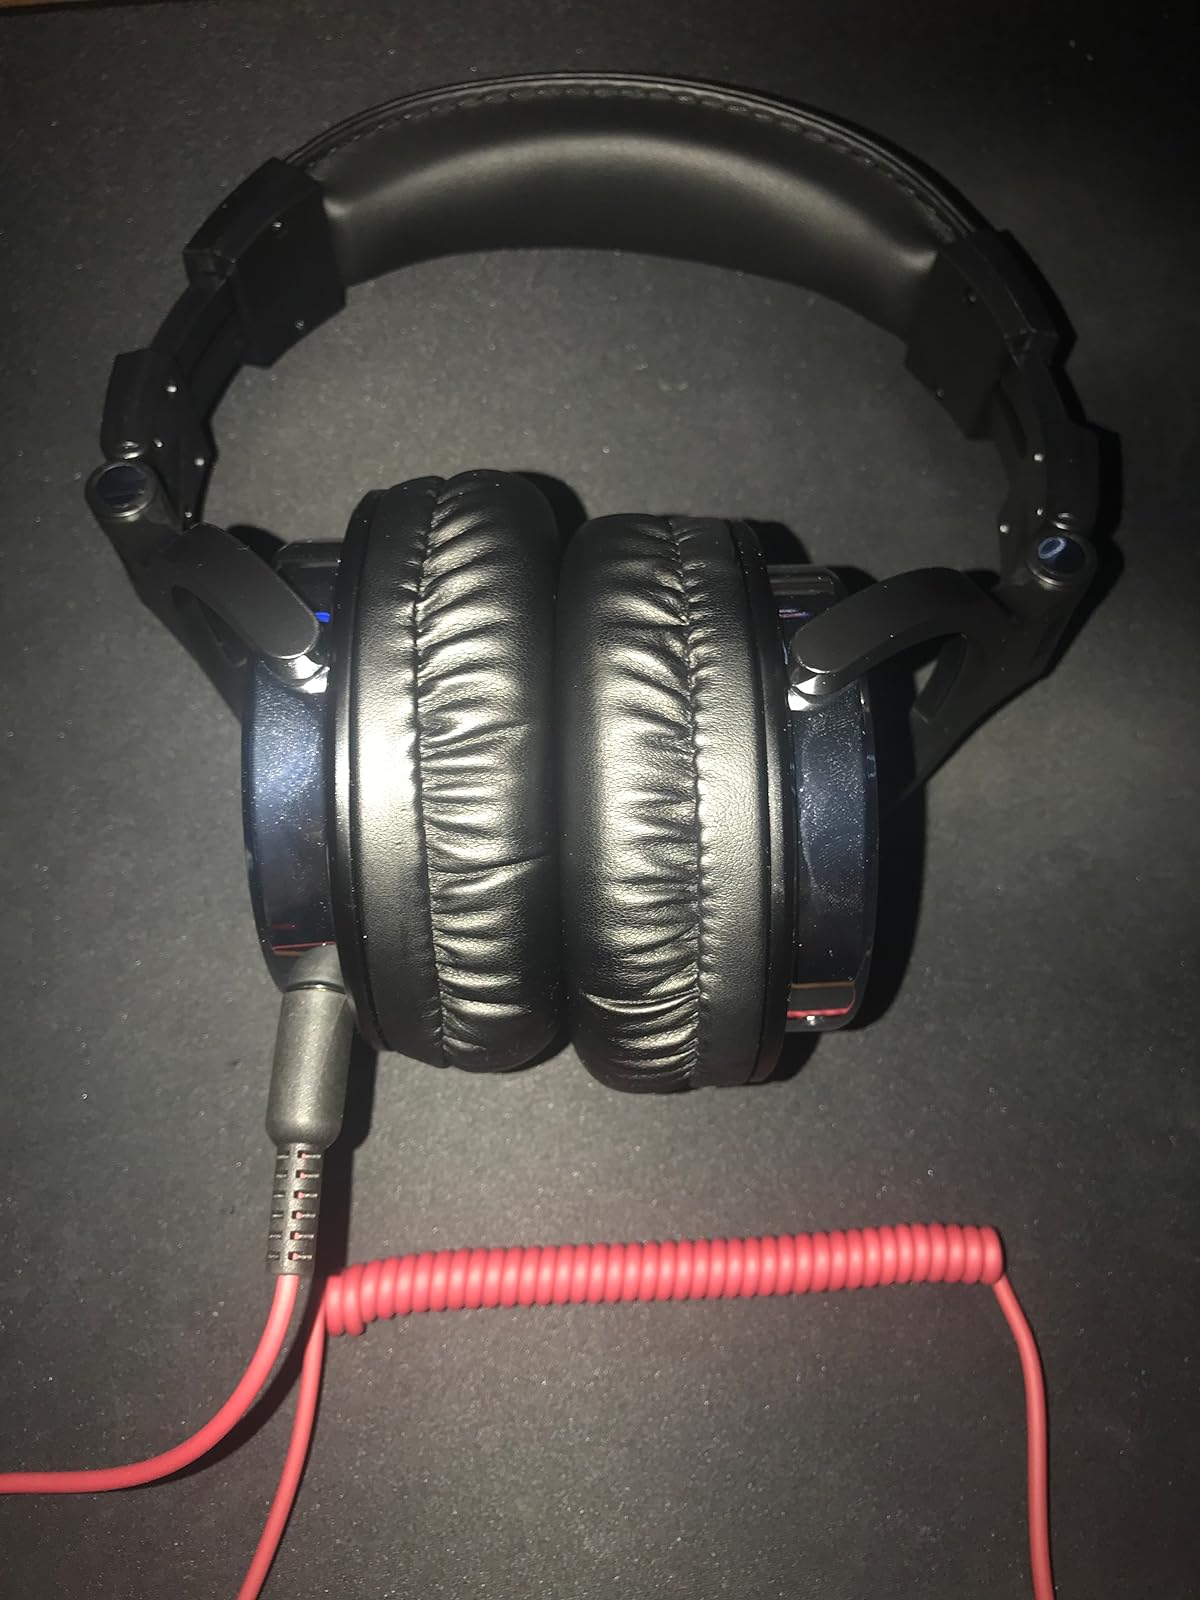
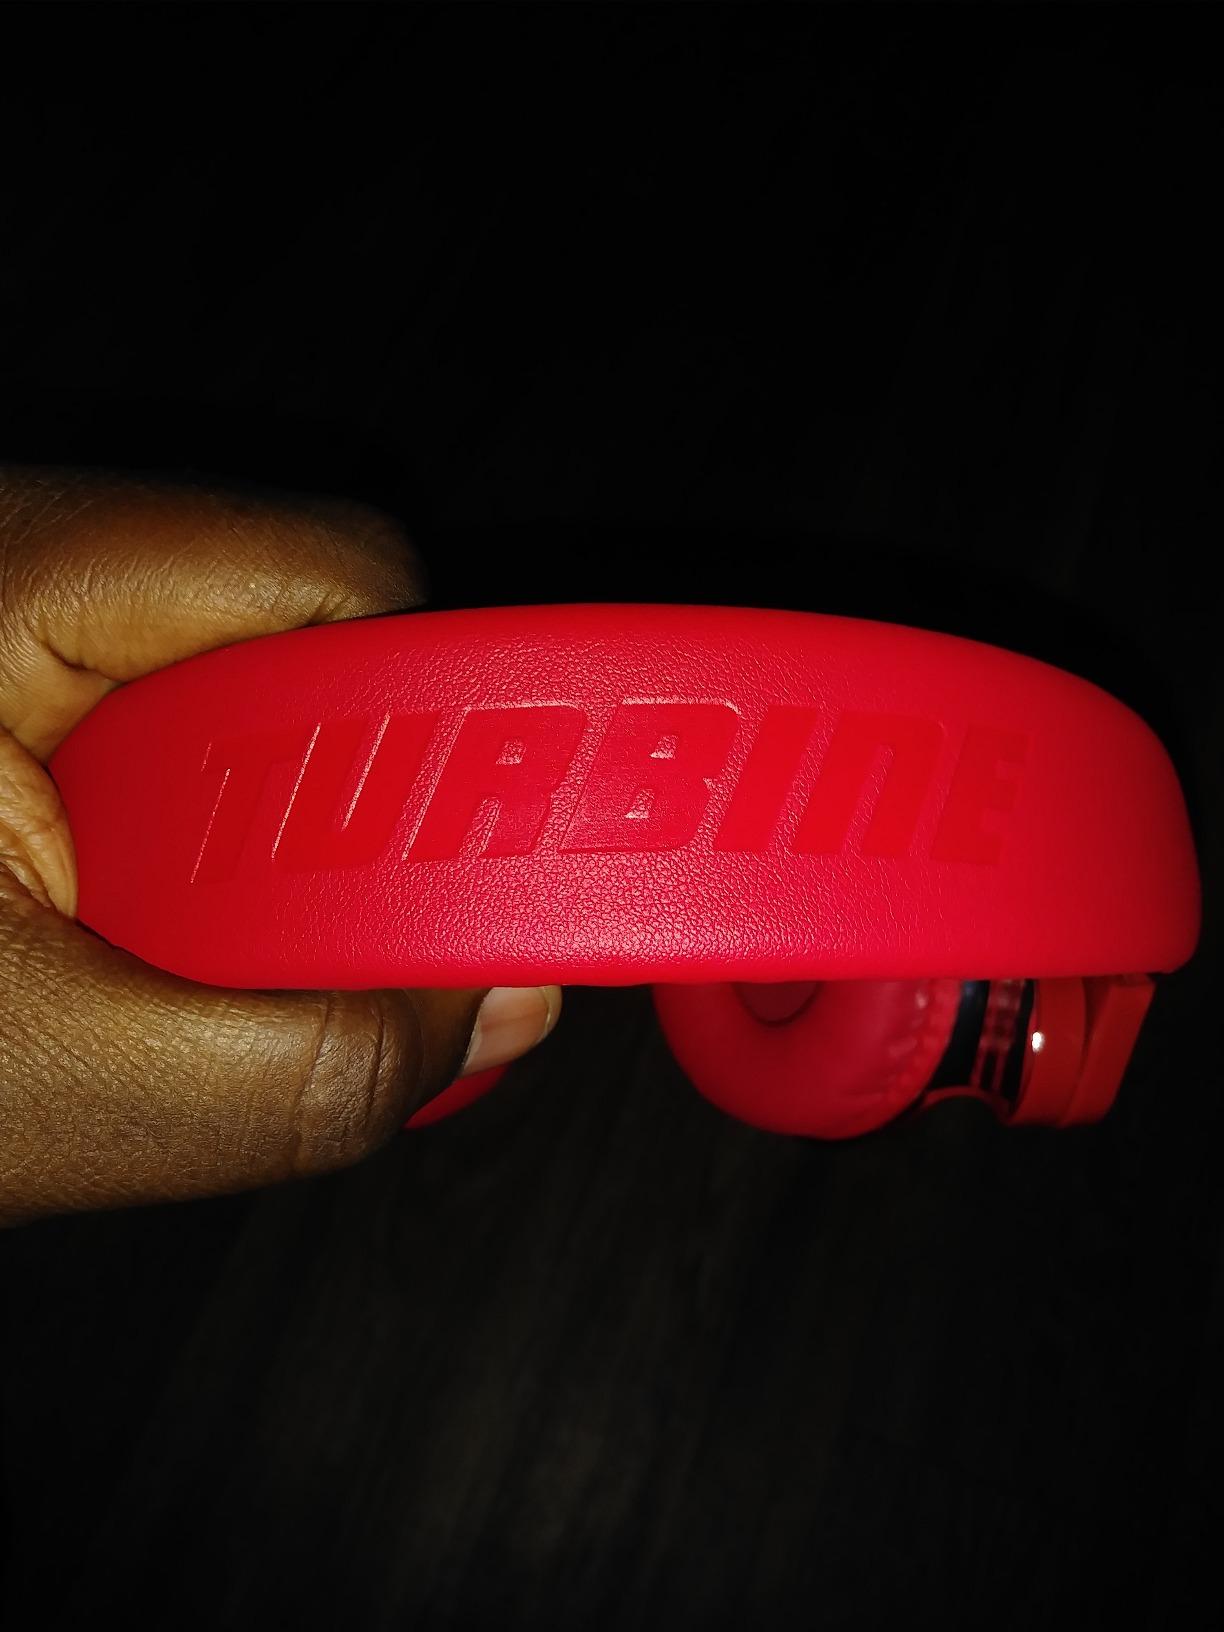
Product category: headphones
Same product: no